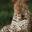
Label: leopard